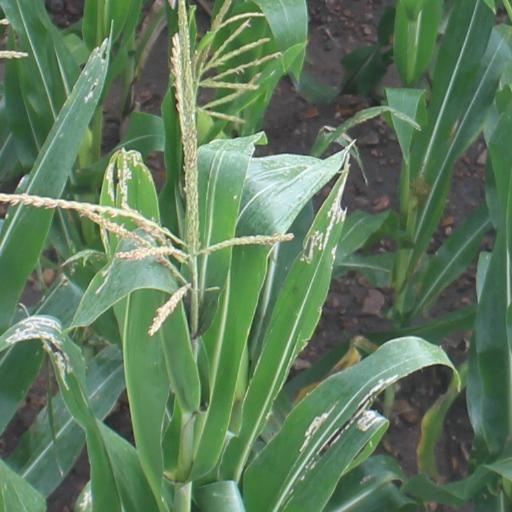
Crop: maize; corn